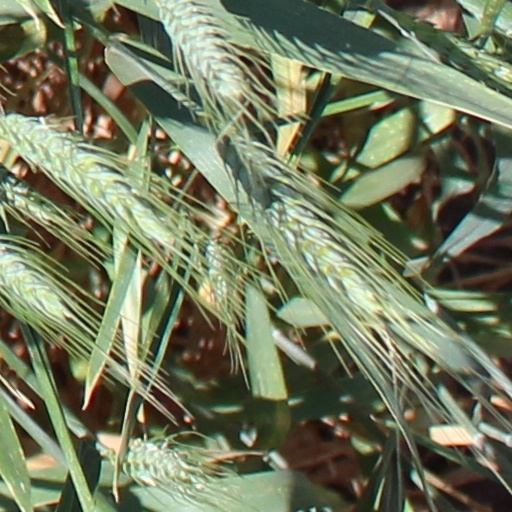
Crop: wheat